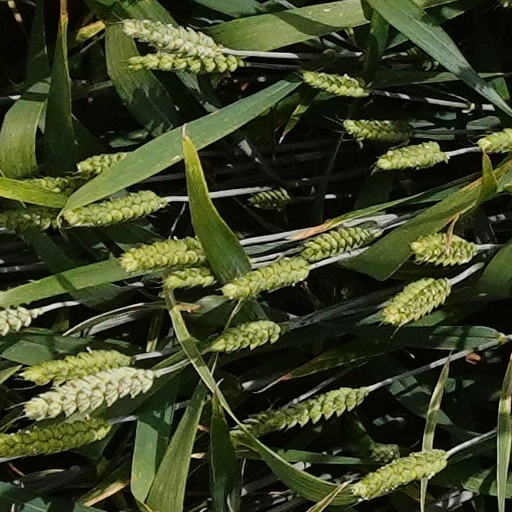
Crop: wheat